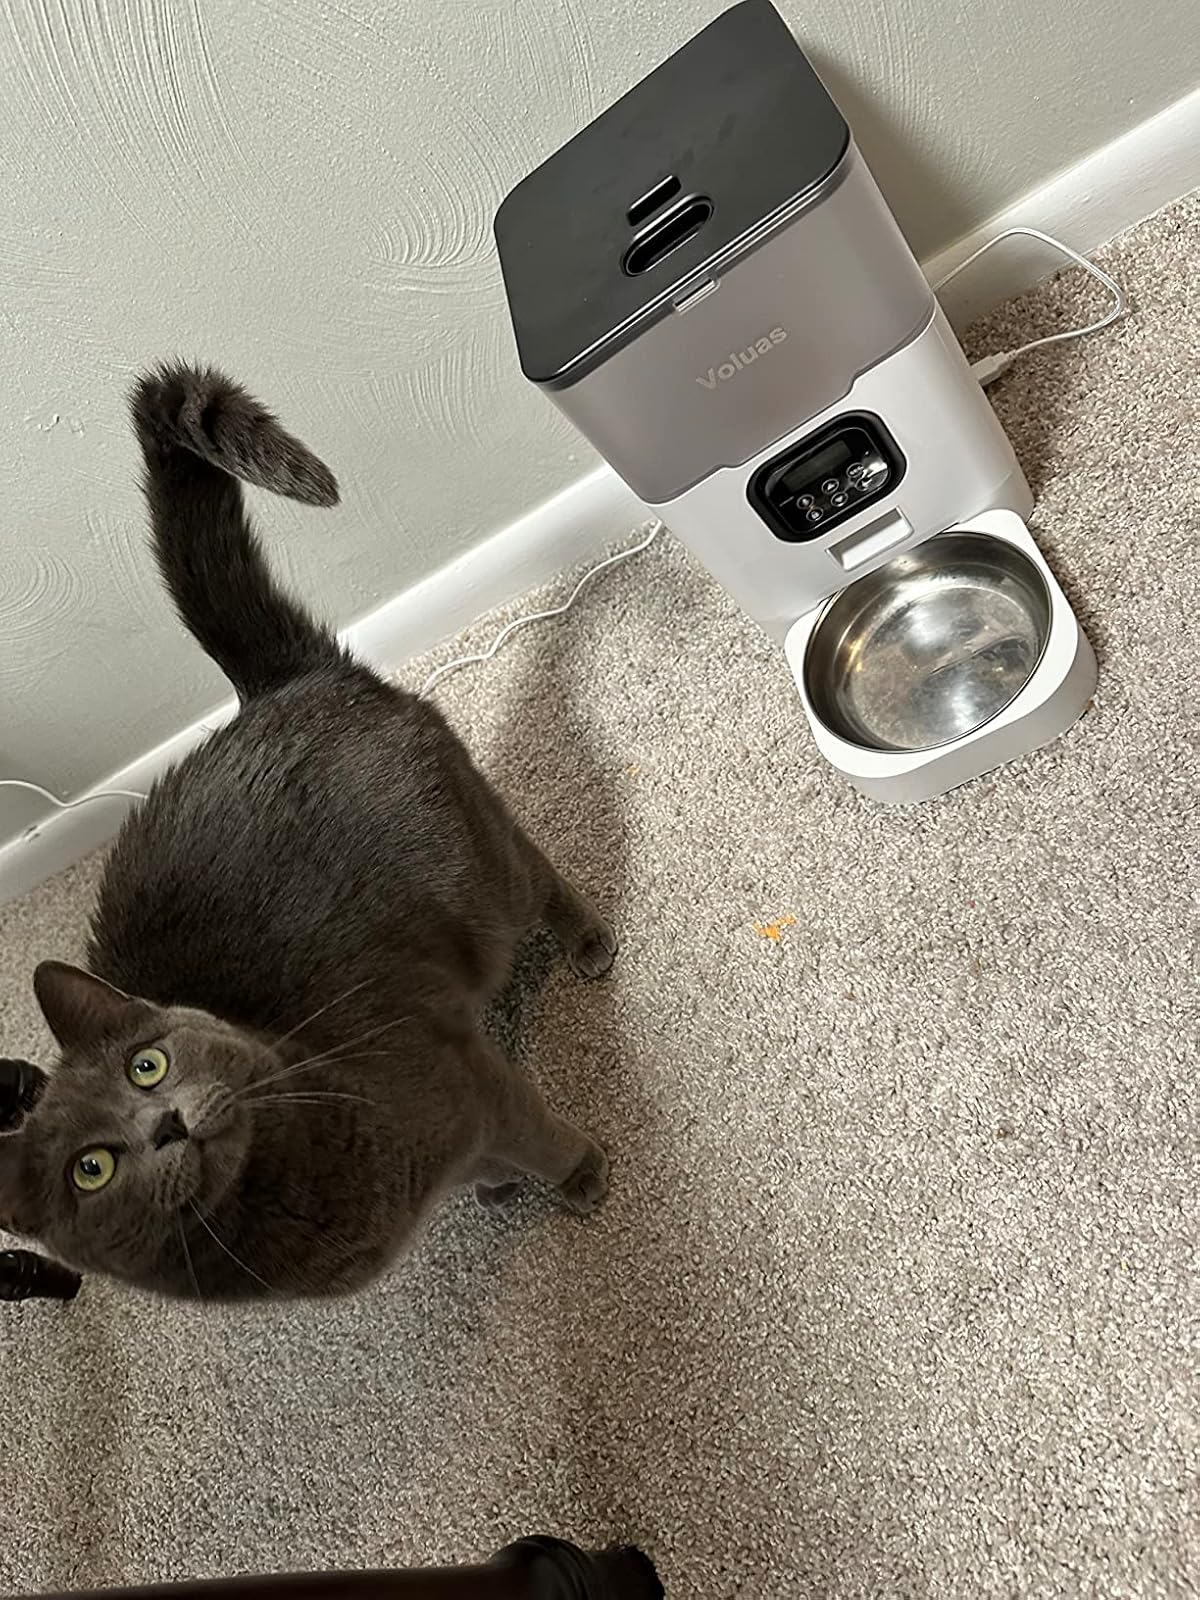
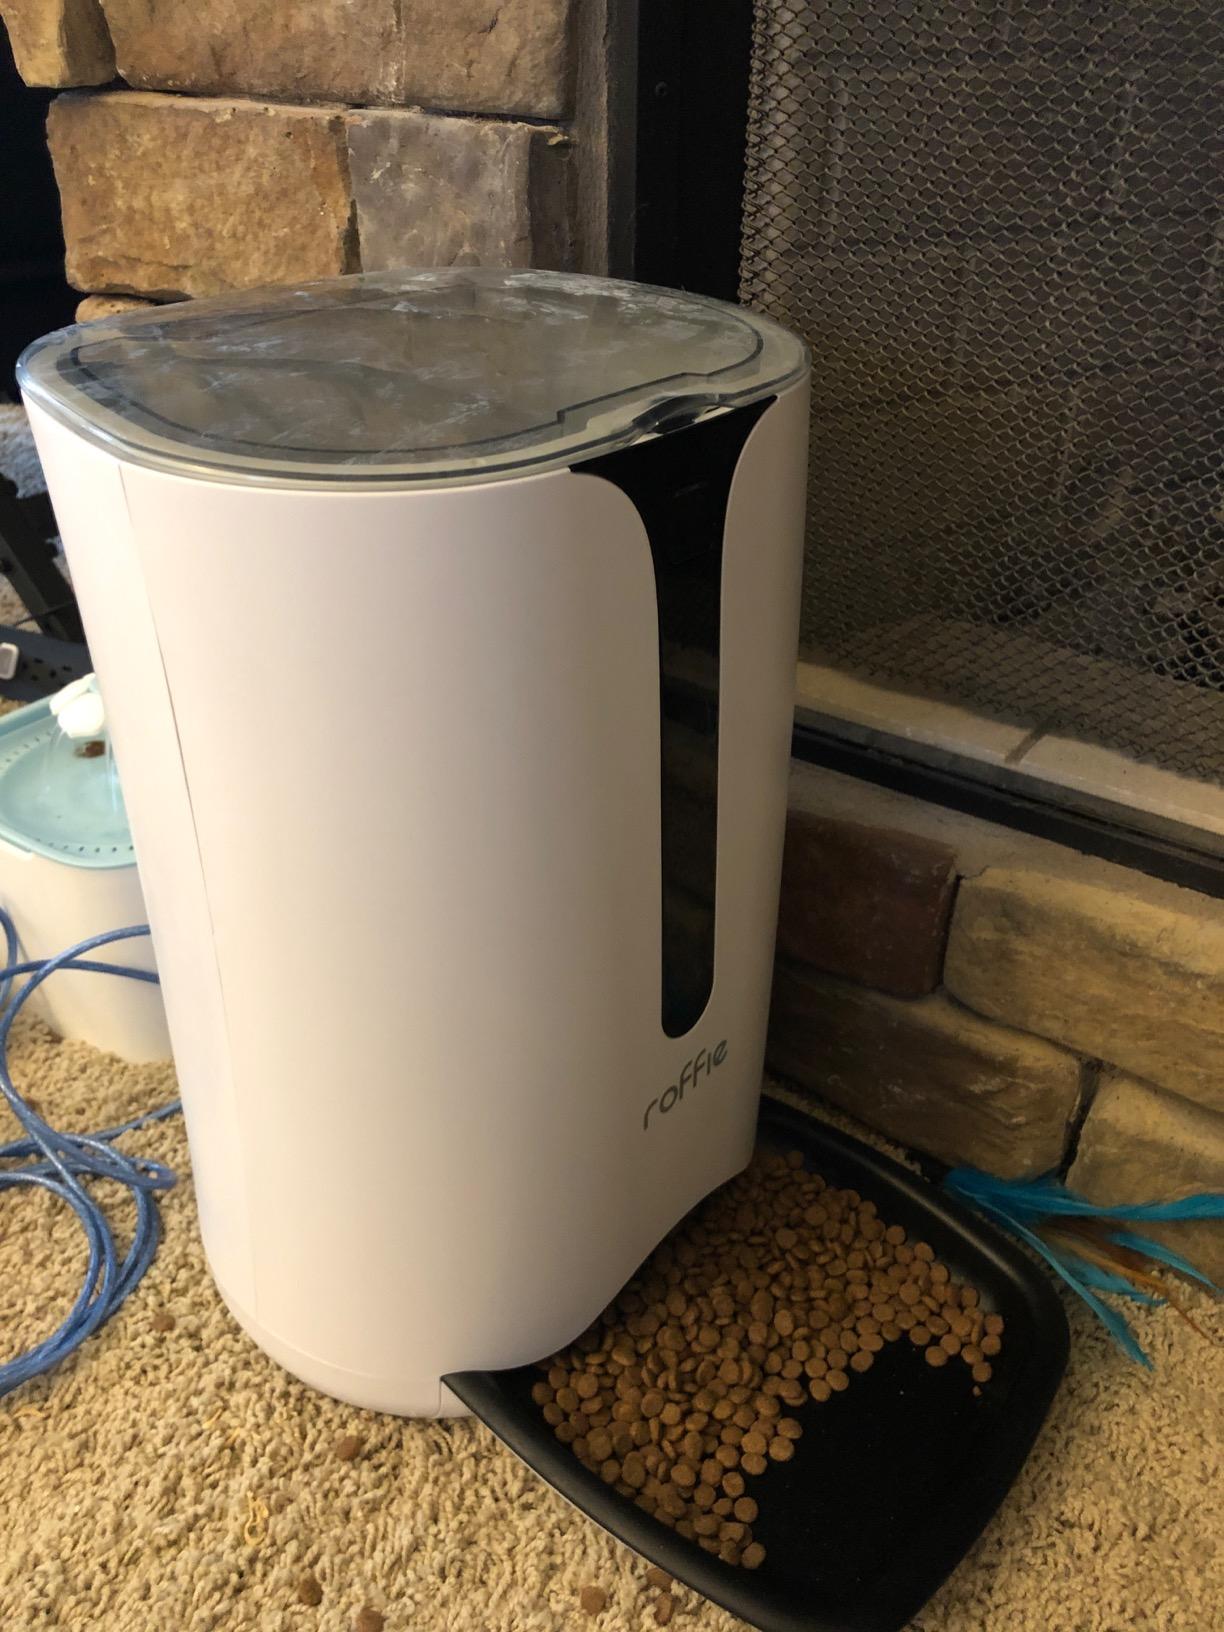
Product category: items_feeder
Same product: no